2007 Georgian demonstrations

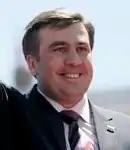
Mikhail Saakashvili, Georgia's president

Okruashvili's political comeback and his arrest coincided with Saakashvili's visit to New York City where he addressed the U.N. General Assembly and heavily criticized Russia's involvement in Georgia's breakaway territories. Meanwhile, Giga Bokeria, an influential member of the Parliament of Georgia from the ruling United National Movement party, said by voicing stunning, but groundless accusations Okruashvili wanted "to create some kind of immunity and untouchable status." On 29 September, President Saakashvili headed to Upper Abkhazia where he attended opening of a new road linking Georgian-controlled areas in breakaway Abkhazia with Georgia proper. He made his first remarks on Okruashvili's accusations: